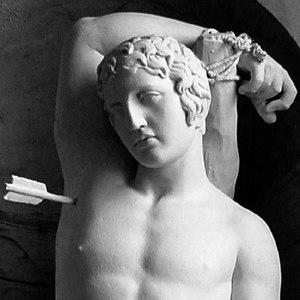
Sébastien est un saint martyr romain ayant vécu, selon la croyance chrétienne, au IIIᵉ siècle. Il est fêté le 20 janvier en Occident et le 18 décembre en Orient.